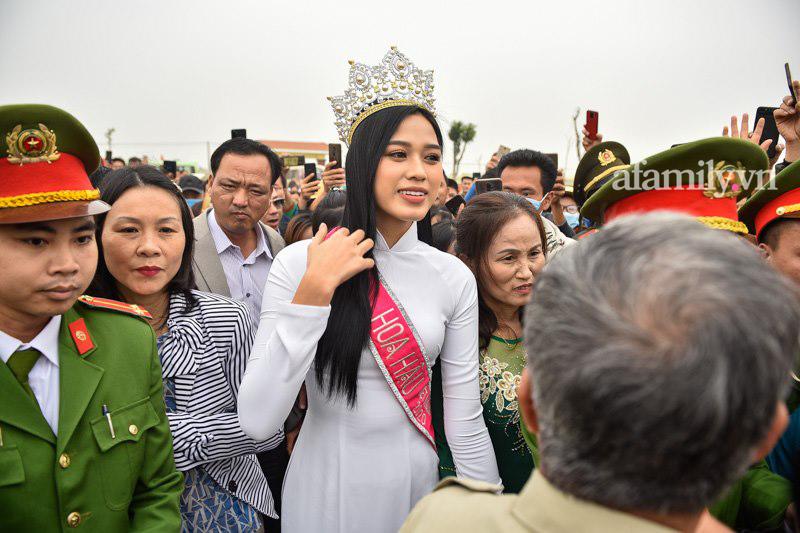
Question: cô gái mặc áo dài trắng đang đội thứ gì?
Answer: cô ấy đội một chiếc vương miện